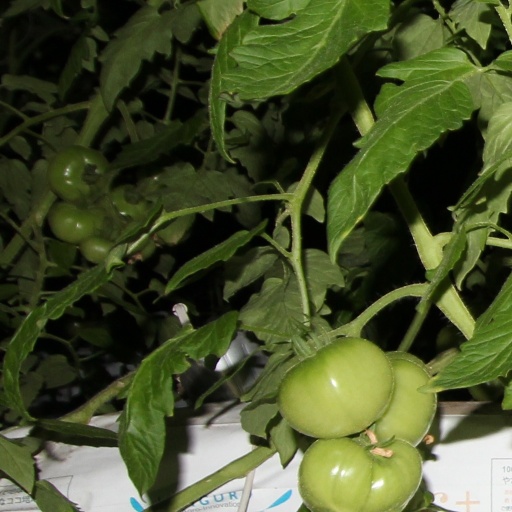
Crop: tomato